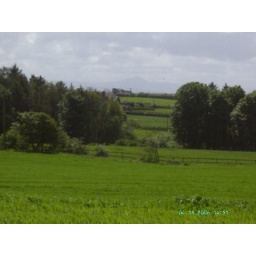
field see over mountain is england